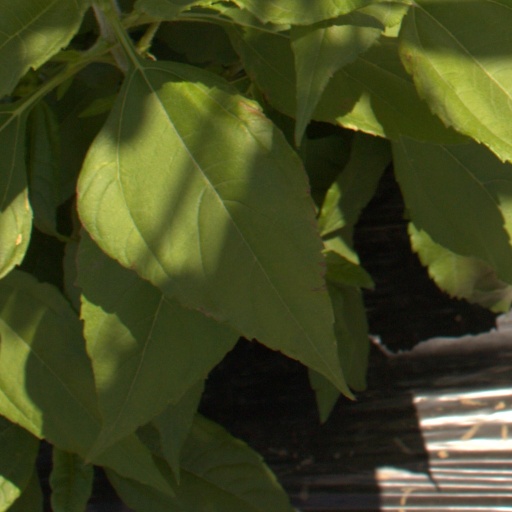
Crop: Jerusalem artichoke